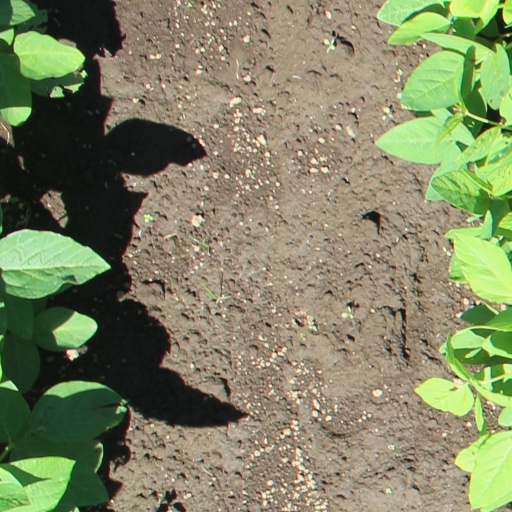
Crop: soybean